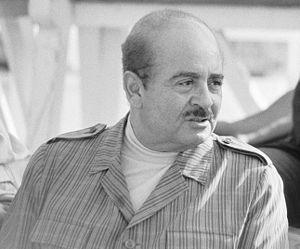
Adnan Khashoggi à Deauville (Normandie, France) dans les années 1980.
Adnan Bin Mohammed Bin Khalid Khashoggi, né le 25 juillet 1935 à La Mecque et mort le 6 juin 2017 à Lambeth, est un homme d'affaires saoudien. Il a été célèbre pour son style de vie flamboyant et ses contrats d'armement qui lui rapportèrent de confortables commissions.